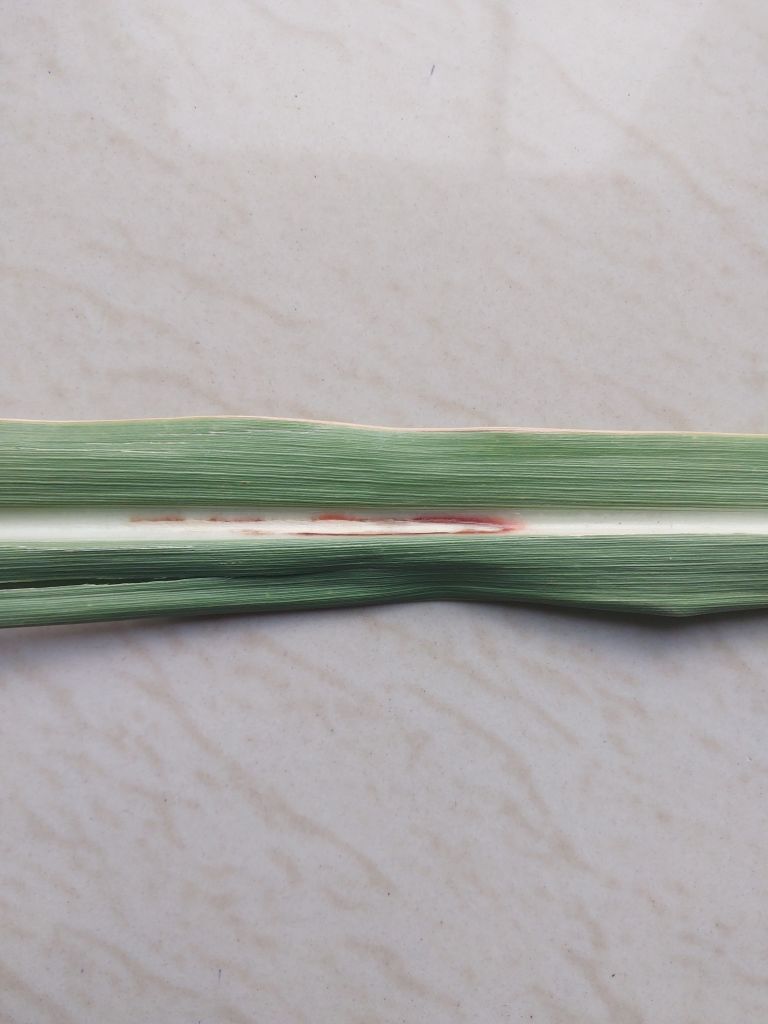
Label: Brown Spot